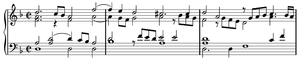
Début de la Pavana Lachrymae de Byrd, Fitzwilliam Virginal Book n° 121
Le Fitzwilliam Virginal Book est le plus important recueil de musique pour le virginal ou le clavecin en Angleterre à la fin du XVIᵉ siècle et au début du XVIIᵉ siècle. Il est conservé au Fitzwilliam Museum, à Cambridge.